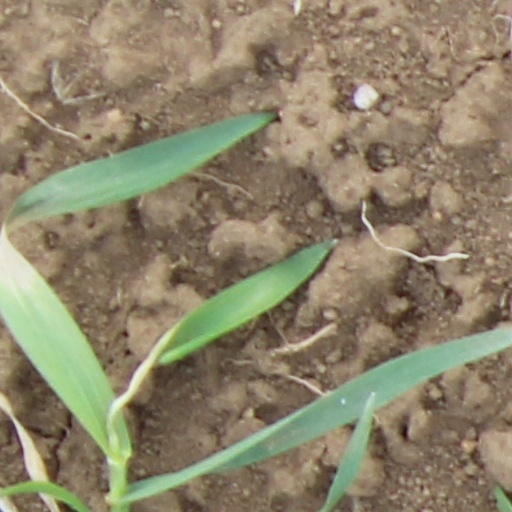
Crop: wheat